Which point is corresponding to the reference point?
Reference image:
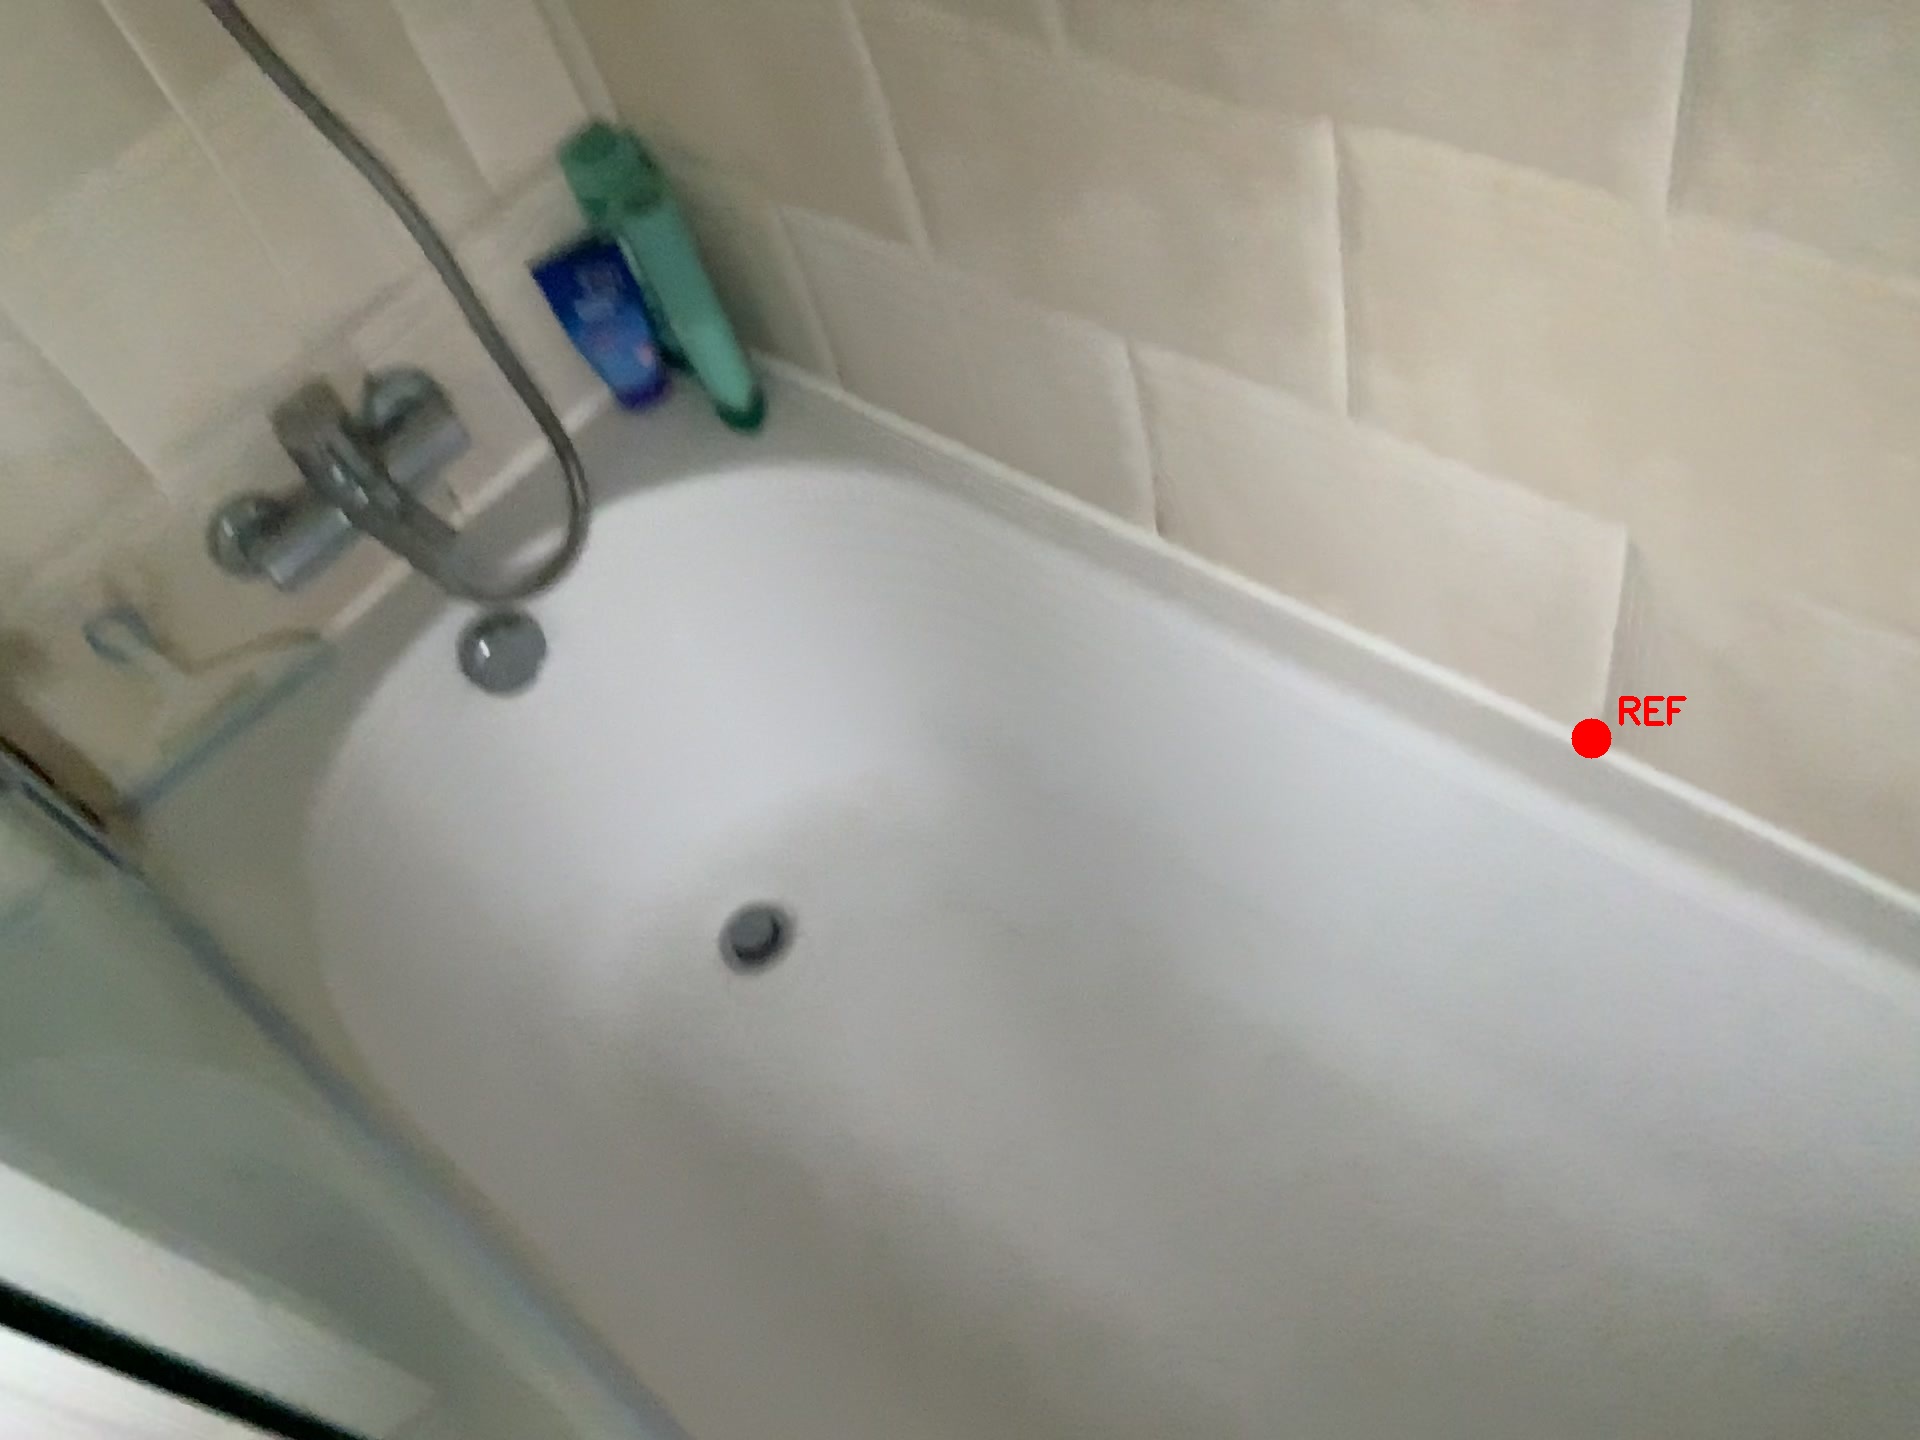
Option image:
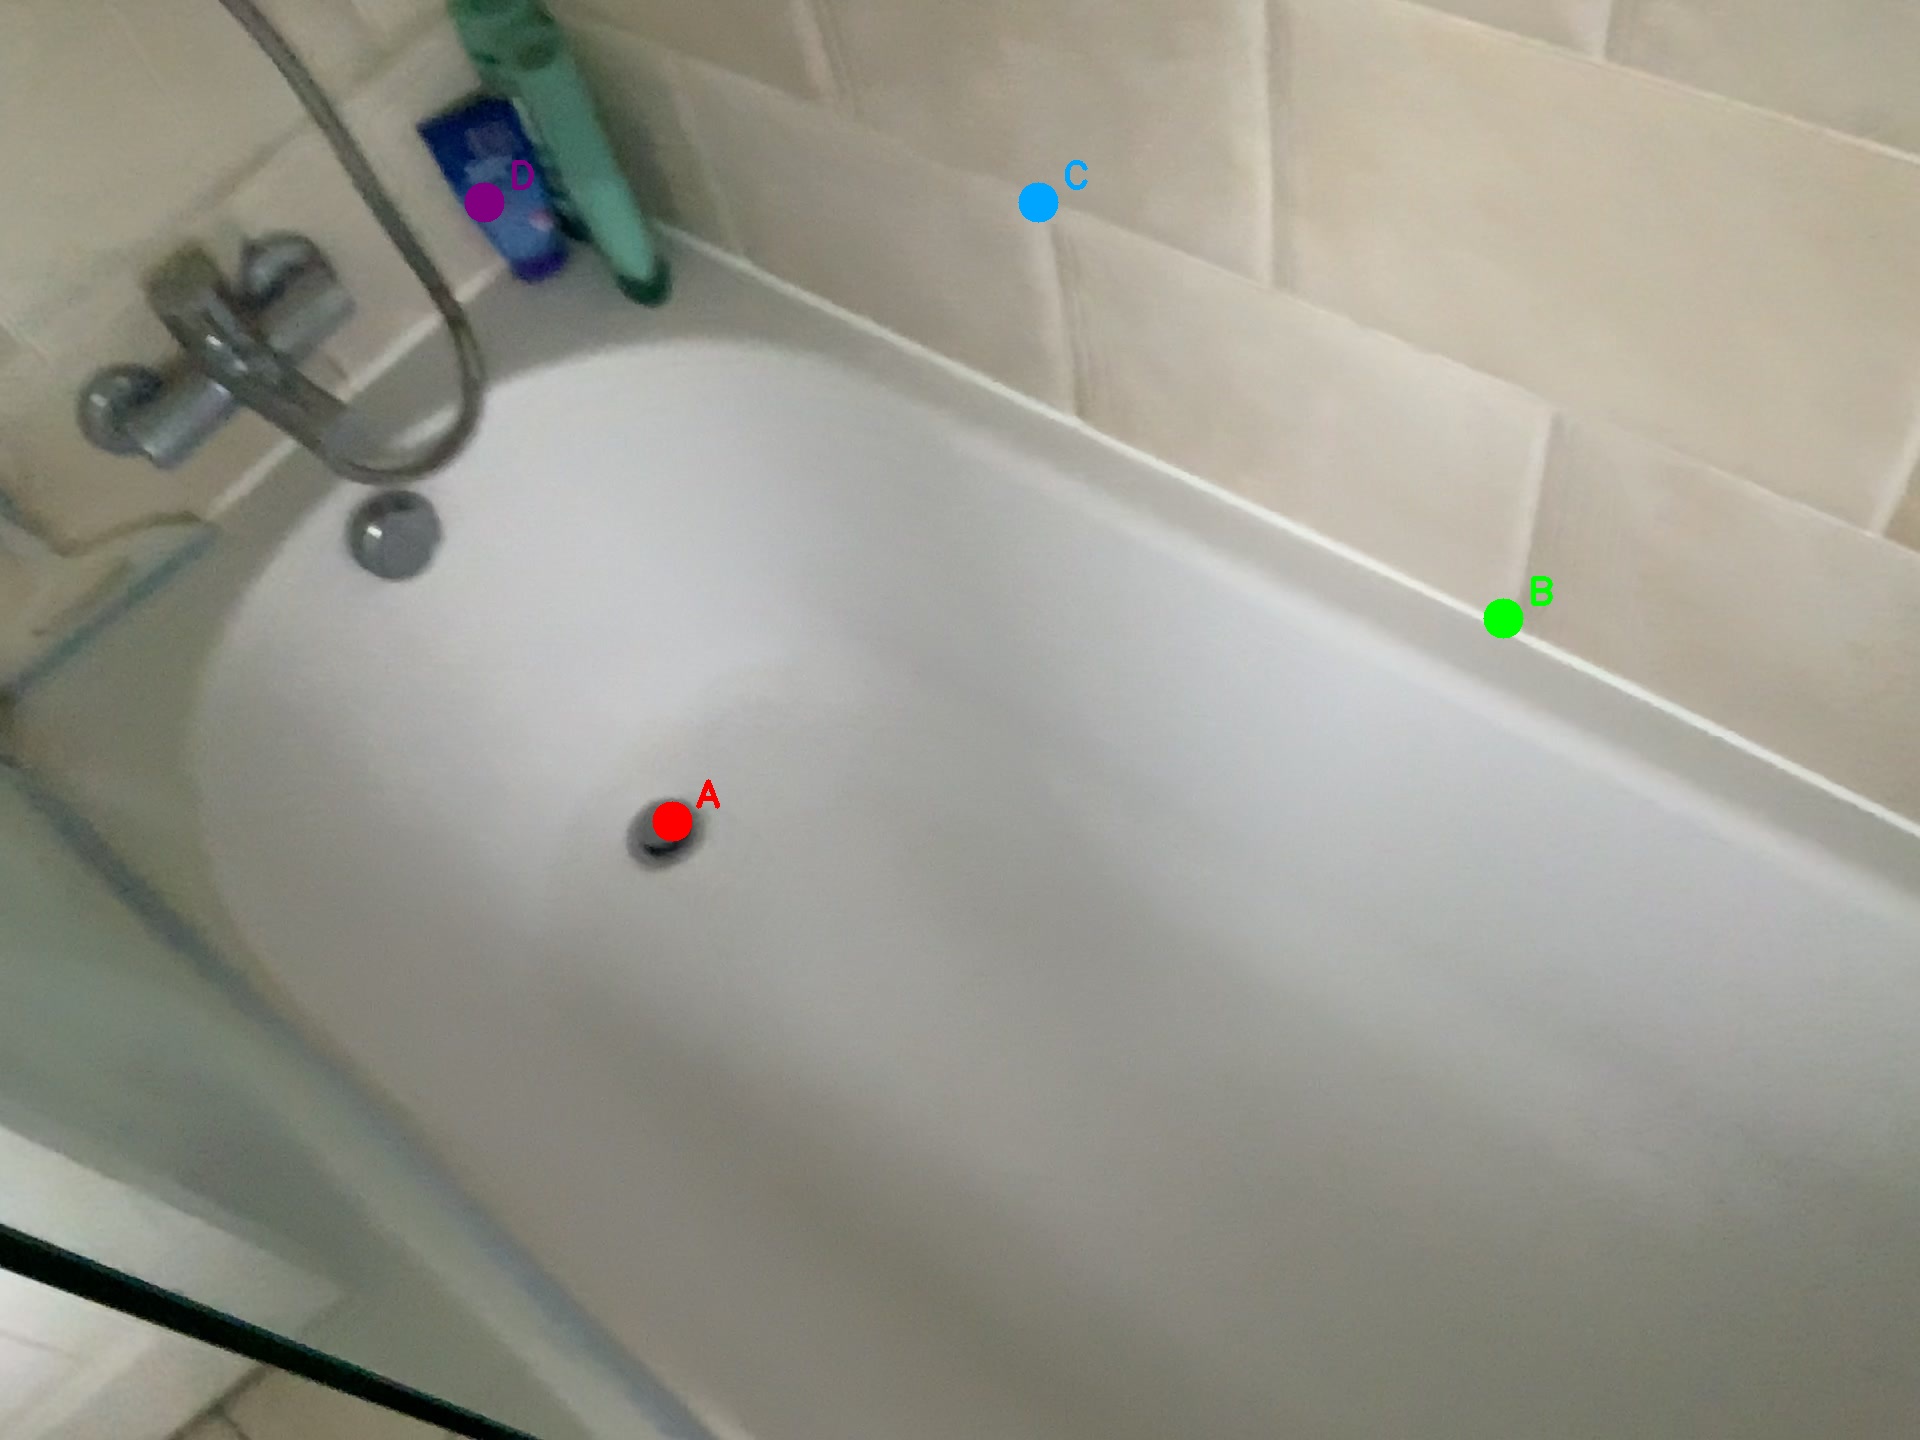
Choices:
Point A
Point B
Point C
Point D
Answer: (B)